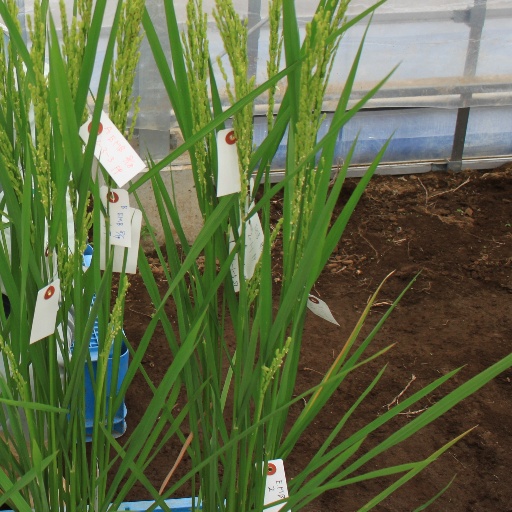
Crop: rice